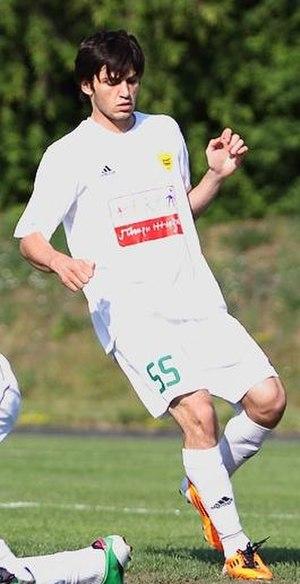
Badavi Guseynov, né le 11 juillet 1991 à Kaspiisk en URSS, est un footballeur international azerbaïdjanais, qui évolue au poste de défenseur.